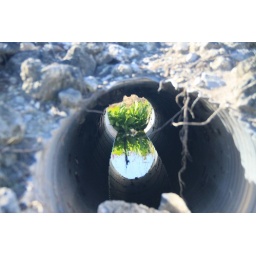
Reflection of plants in the water is visible at the other end